Zerstörergeschwader 1

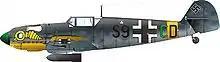
Bf 109E of "Zerstörergeschwader" 1, still bearing SKG 210's "Geschwaderkennung" alphanumeric markings

I. and II./ZG 1 returned to the Eastern Front under Luftflotte 4 to support Army Group South in Operation Blue, Hitler's offensive towards the Soviet Caucasus oilfields near Baku on the Caspian Sea. 71 Bf 110s were operational from a total of 108. III./ZG 1, with 7. "Staffel" of "Zerstörergeschwader" 2 (ZG 2—2nd Destroyer Wing) attached, was also assigned to the air fleet by 27 July 1942. On 10 June 1942, ZG 1, with ZG 2 and other Luftwaffe units began "Operation Wilhelm" to establish staging areas for Operation Blue near Volchansk. On the first day alone, 20 German aircraft were lost in the ground support role—10 belonged to ZG 1 and ZG 2. By 20 July, Luftflotte 4's number of serviceable aircraft shrank by 45 percent. ZG 2 had to be removed from combat and handed its remaining Bf 110s to ZG 1. At the time of the withdrawal, both heavy fighter wings could muster only 86 combat ready Bf 110s between them.